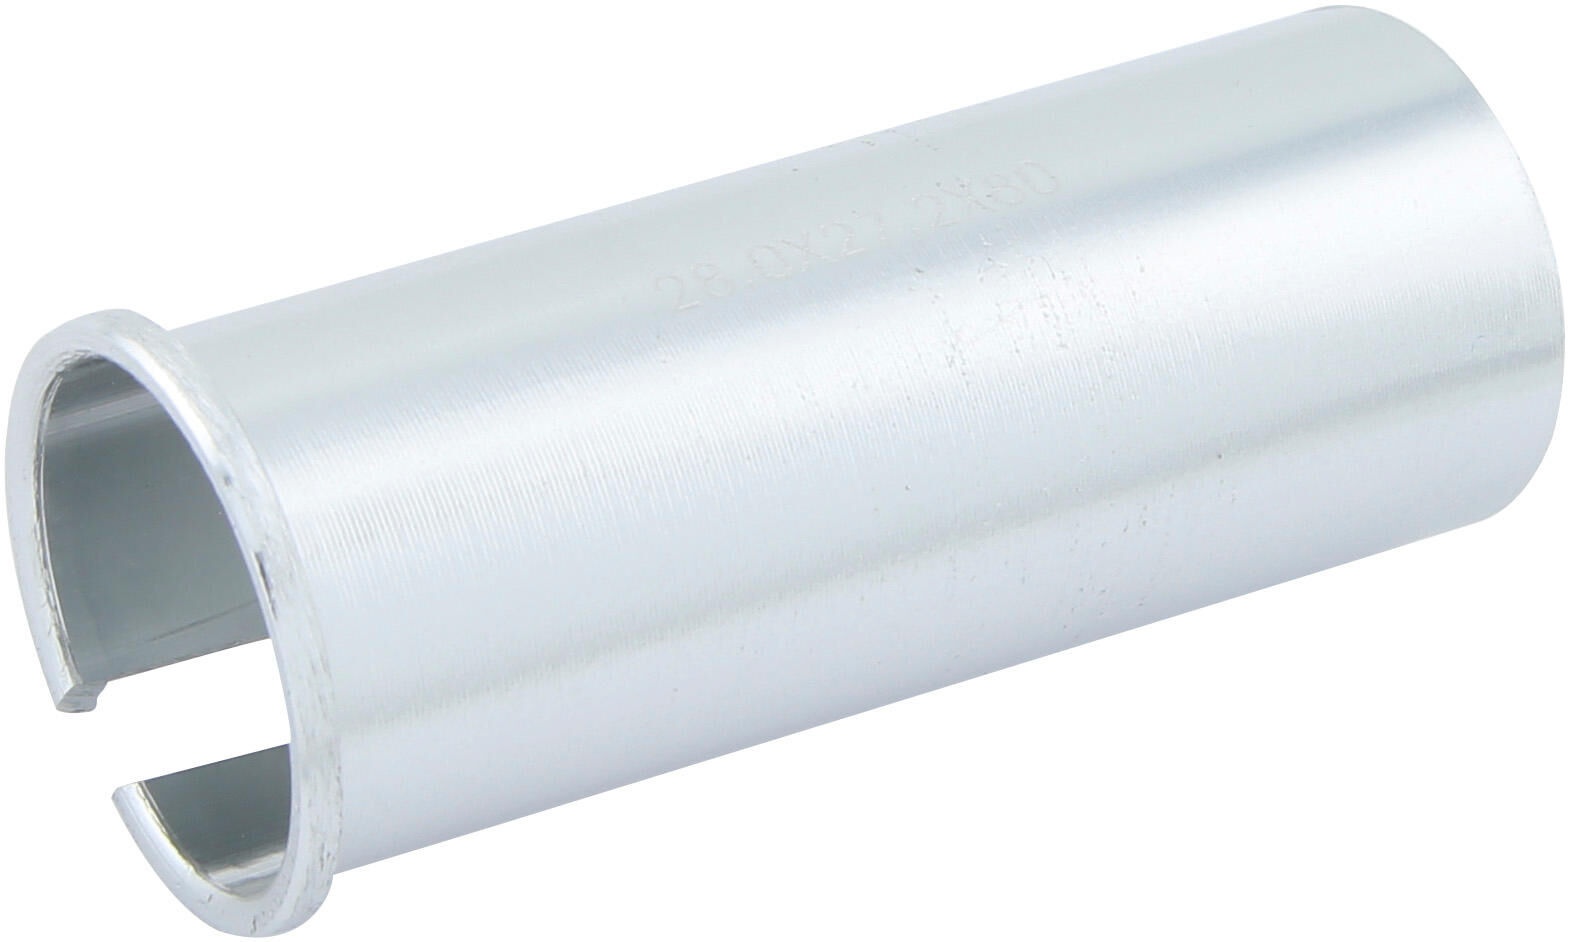
Contec vulbus upsize ct spacer sleeve aluminum mm 30.6 mm diam.
Brand: CONTEC
Category: Sporting Goods > Outdoor Recreation > Cycling > Bicycle Parts > Bicycle Headset Parts > Bicycle Headset Spacers